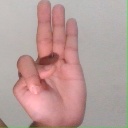
अक्षर: भ